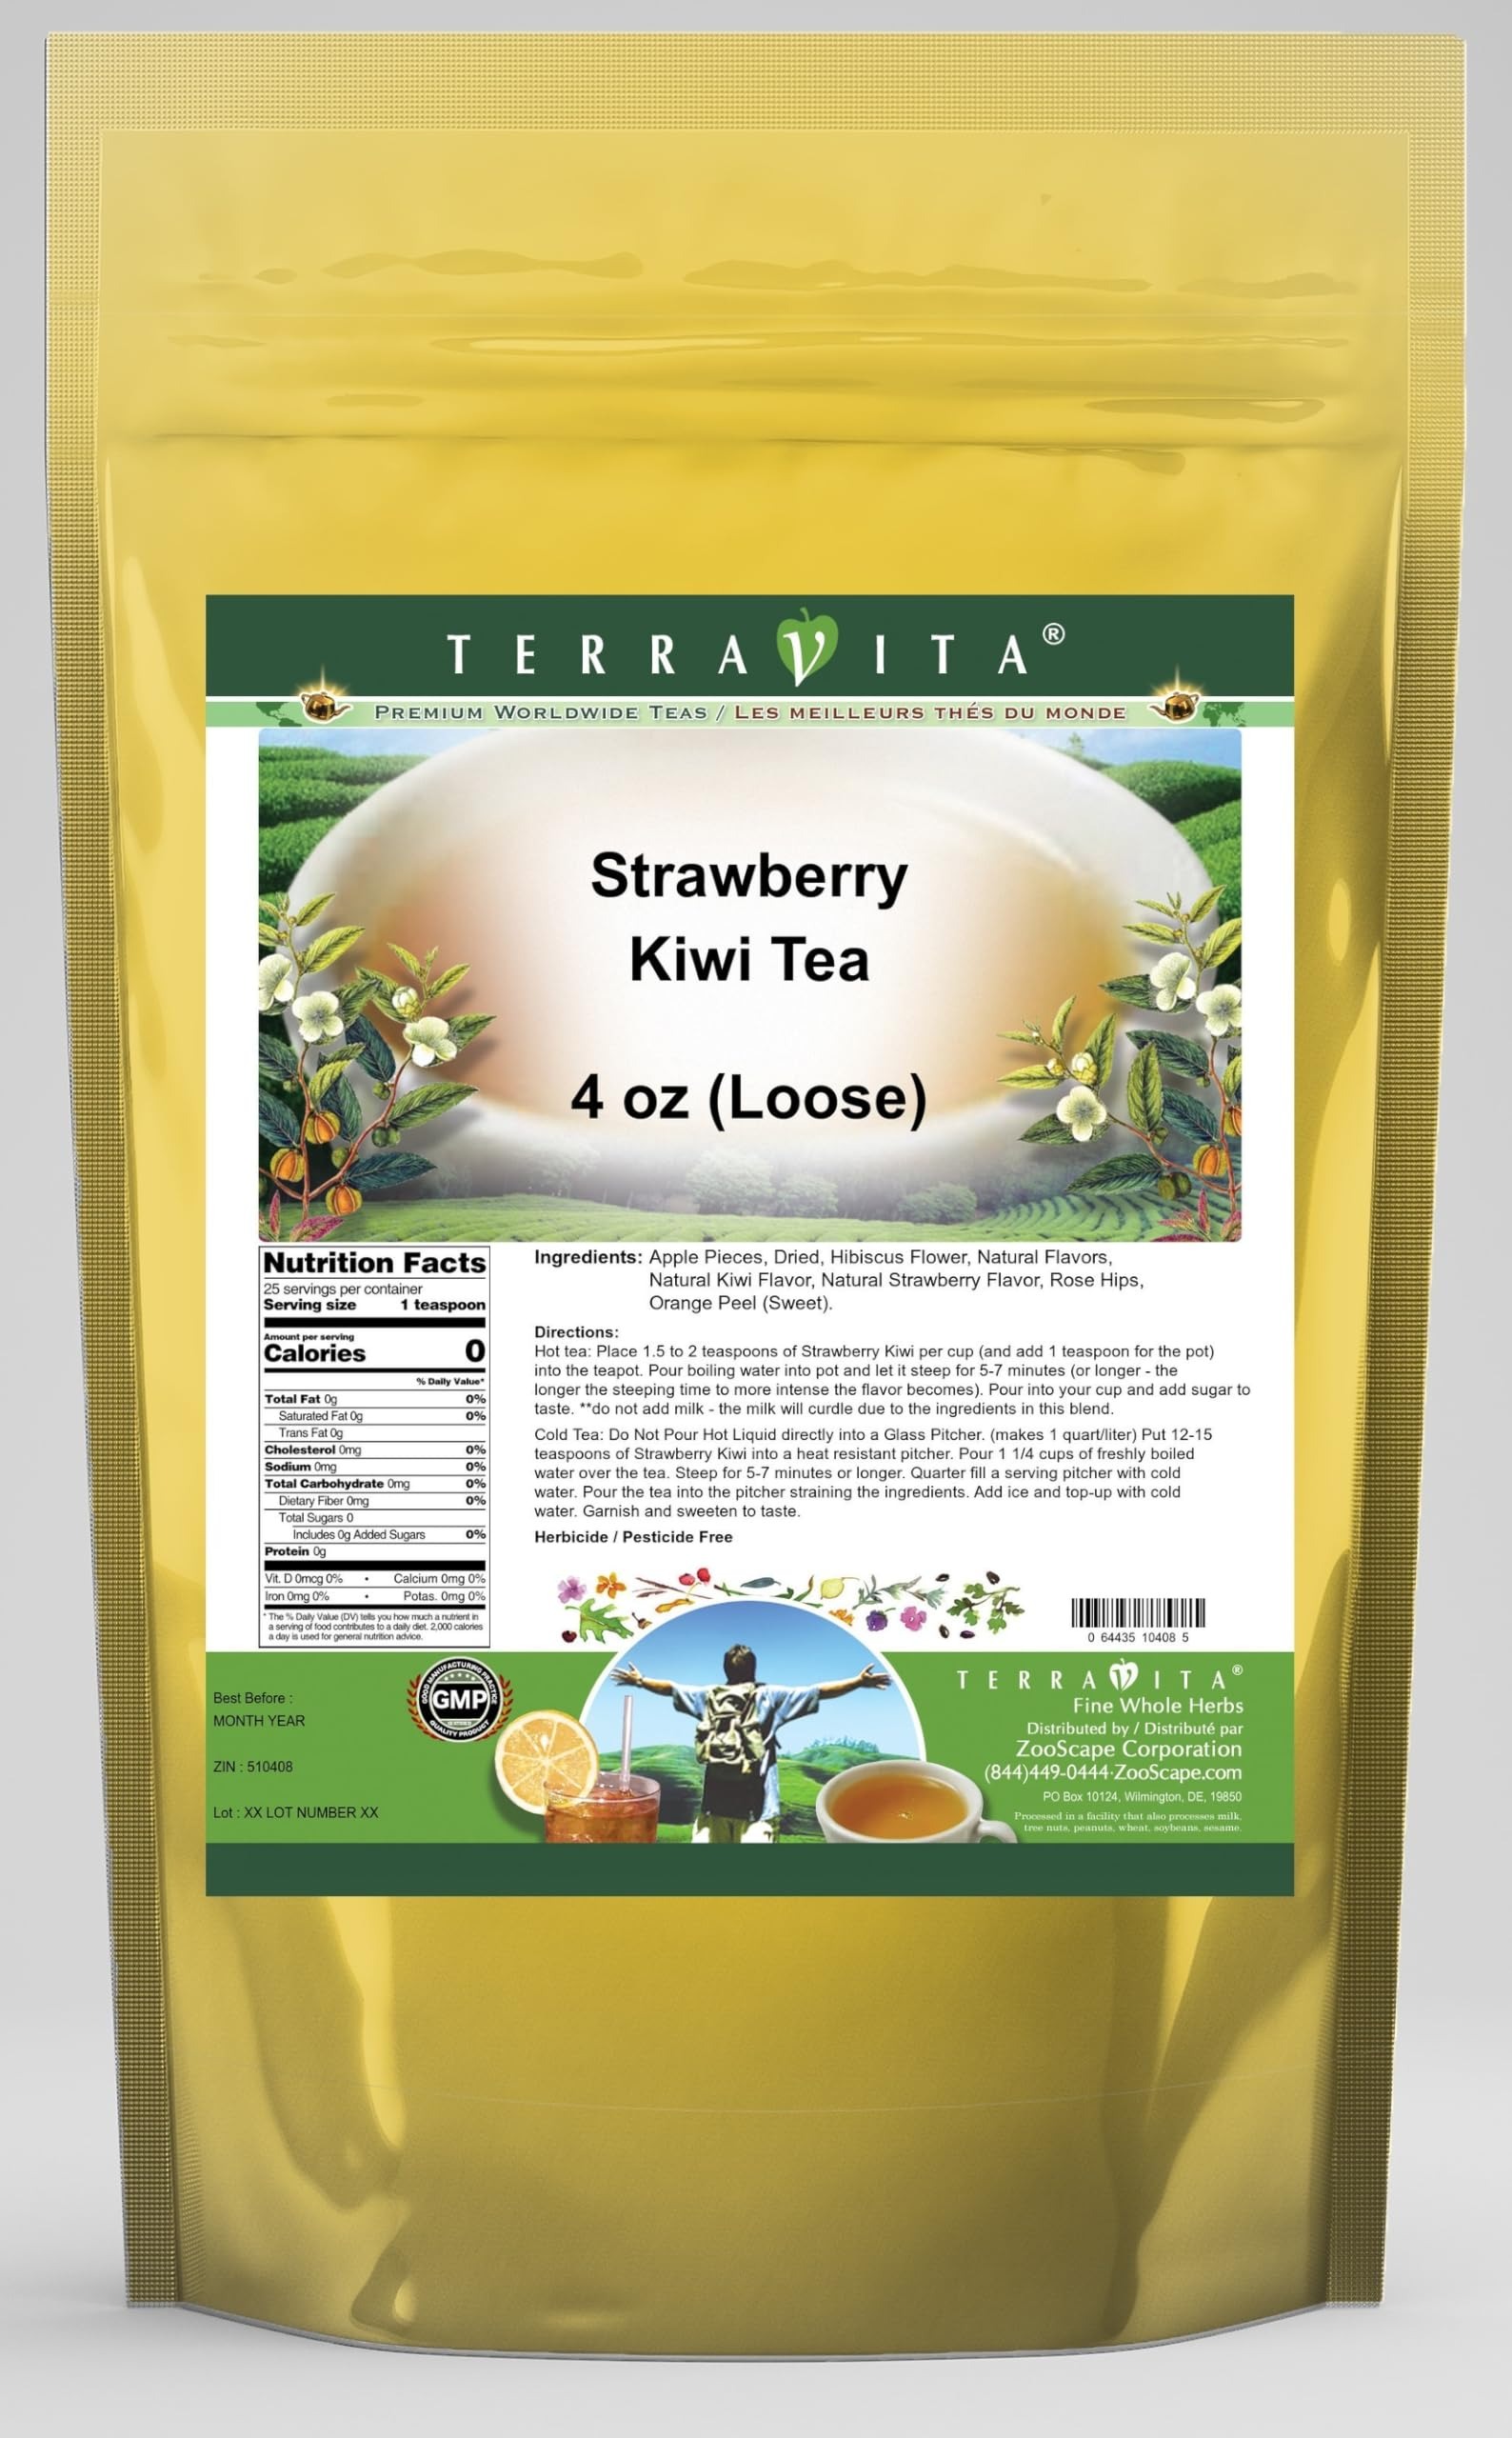
Item Name: Strawberry Kiwi Tea (Loose) (4 oz, ZIN: 510408) - 3 Pack
Bullet Point 1: Herb and fruit tea in some circles is considered a new type of tea. We formulated this blend to accommodate tastes of people who wanted to experience a refreshing healthy new style drink without caffeine. What we got was a terrific "tea" that is unbelievably delicious and enjoyed Hot or Cold! This tea has a very exotic flavor profile. The delicious blend of strawberry and kiwi flavors combined with the natural flavors and tartness of the various dried fruits create a summertime cooler or a win
Bullet Point 2: No fillers.
Bullet Point 3: Manufacturer: TerraVita
Bullet Point 4: Size: 4 oz
Bullet Point 5: Loose Leaf Herbal Tea - Packed in a convenient upright pouch!
Product Description: Herb and fruit tea in some circles is considered a new type of tea. We formulated this blend to accommodate tastes of people who wanted to experience a refreshing healthy new style drink without caffeine. What we got was a terrific "tea" that is unbelievably delicious and enjoyed Hot or Cold! This tea has a very exotic flavor profile. The delicious blend of strawberry and kiwi flavors combined with the natural flavors and tartness of the various dried fruits create a summertime cooler or a wintertime summer reminder. - This fruit and herb tea is one of our favorites. It is a full flavored tea with good body. During the spring in the northern latitudes when the strawberries become available they have a deep strawberry taste. This tea is like that but tempered with subtle essence of kiwi and the astringent tartness of hibiscus. We remember a holiday in Long Island picking strawberries at a "Pick Your Own" out in The Hamptons, very pleasan - Wonderfully fruity and full bodied with excellent flavor - Hot tea brewing method: Place 1.5 to 2 teaspoons of Strawberry Kiwi per cup (and add 1 teaspoon for the pot) into the teapot. Pour boiling water into pot and let it steep for 5-7 minutes (or longer - the longer the steeping time to more intense the flavor becomes). Pour into your cup and add sugar to taste. **do not add milk - the milk will curdle due to the ingredients in this blend. - Cold tea brewing method: Do Not Pour Hot Liquid directly into a Glass Pitcher. (makes 1 quart/liter) Put 12-15 teaspoons of Strawberry Kiwi into a heat resistant pitcher. Pour 1 1/4 cups of freshly boiled water over the tea. Steep for 5-7 minutes or longer. Quarter fill a serving pitcher with cold water. Pour the tea into the pitcher straining the ingredients. Add ice and top-up with cold water.
Value: 12.0
Unit: Ounce

Price: 78.77